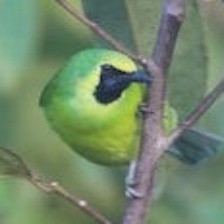
Species: BORNEAN LEAFBIRD
Scientific name: CHLOROPSIS KINABALUENSIS